Masovians

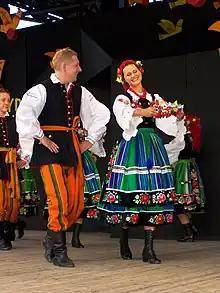
A pair of Łowiczans in traditional regional dress.

There are several subgroups of Masovian people. They include Łowiczans, Poborzans, and Podlachians. Historically, they also included Międzyrzec Boyars.